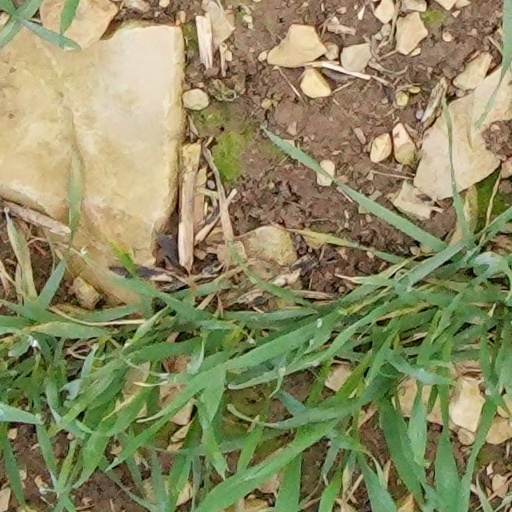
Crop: wheat